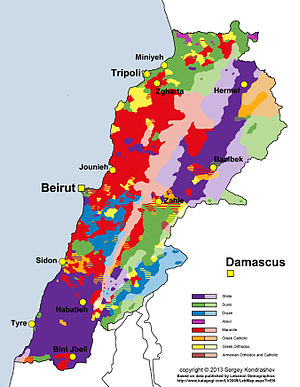
Libanon / Demografi / Religion
Kort over de religiøse gruppers fordeling i 2009.
Libanon, officielt Republikken Libanon, er en suveræn stat i Vestasien. Libanon omfatter et areal på 10.452 km² og har ca. 6 mio. indbyggere. Landet har kystlinje til Middelhavet og grænser op til Syrien mod nord og øst og Israel mod sydvest. Trods sin forholdsvis ringe udstrækning er landskabet yderst sammensat og består af fire hovedområder: kysten, et bjergbælte nær kysten, Bekaa-dalen samt Antilibanon-bjergkæden og Hermonbjerget ved grænsen mod Syrien. Langs kysten er en smal stribe frugtbart lavland. Klimaet varierer fra subtropisk klima med varme somre og milde, regnfulde vintre ved kysten til meget tørkepræget inde i landet.